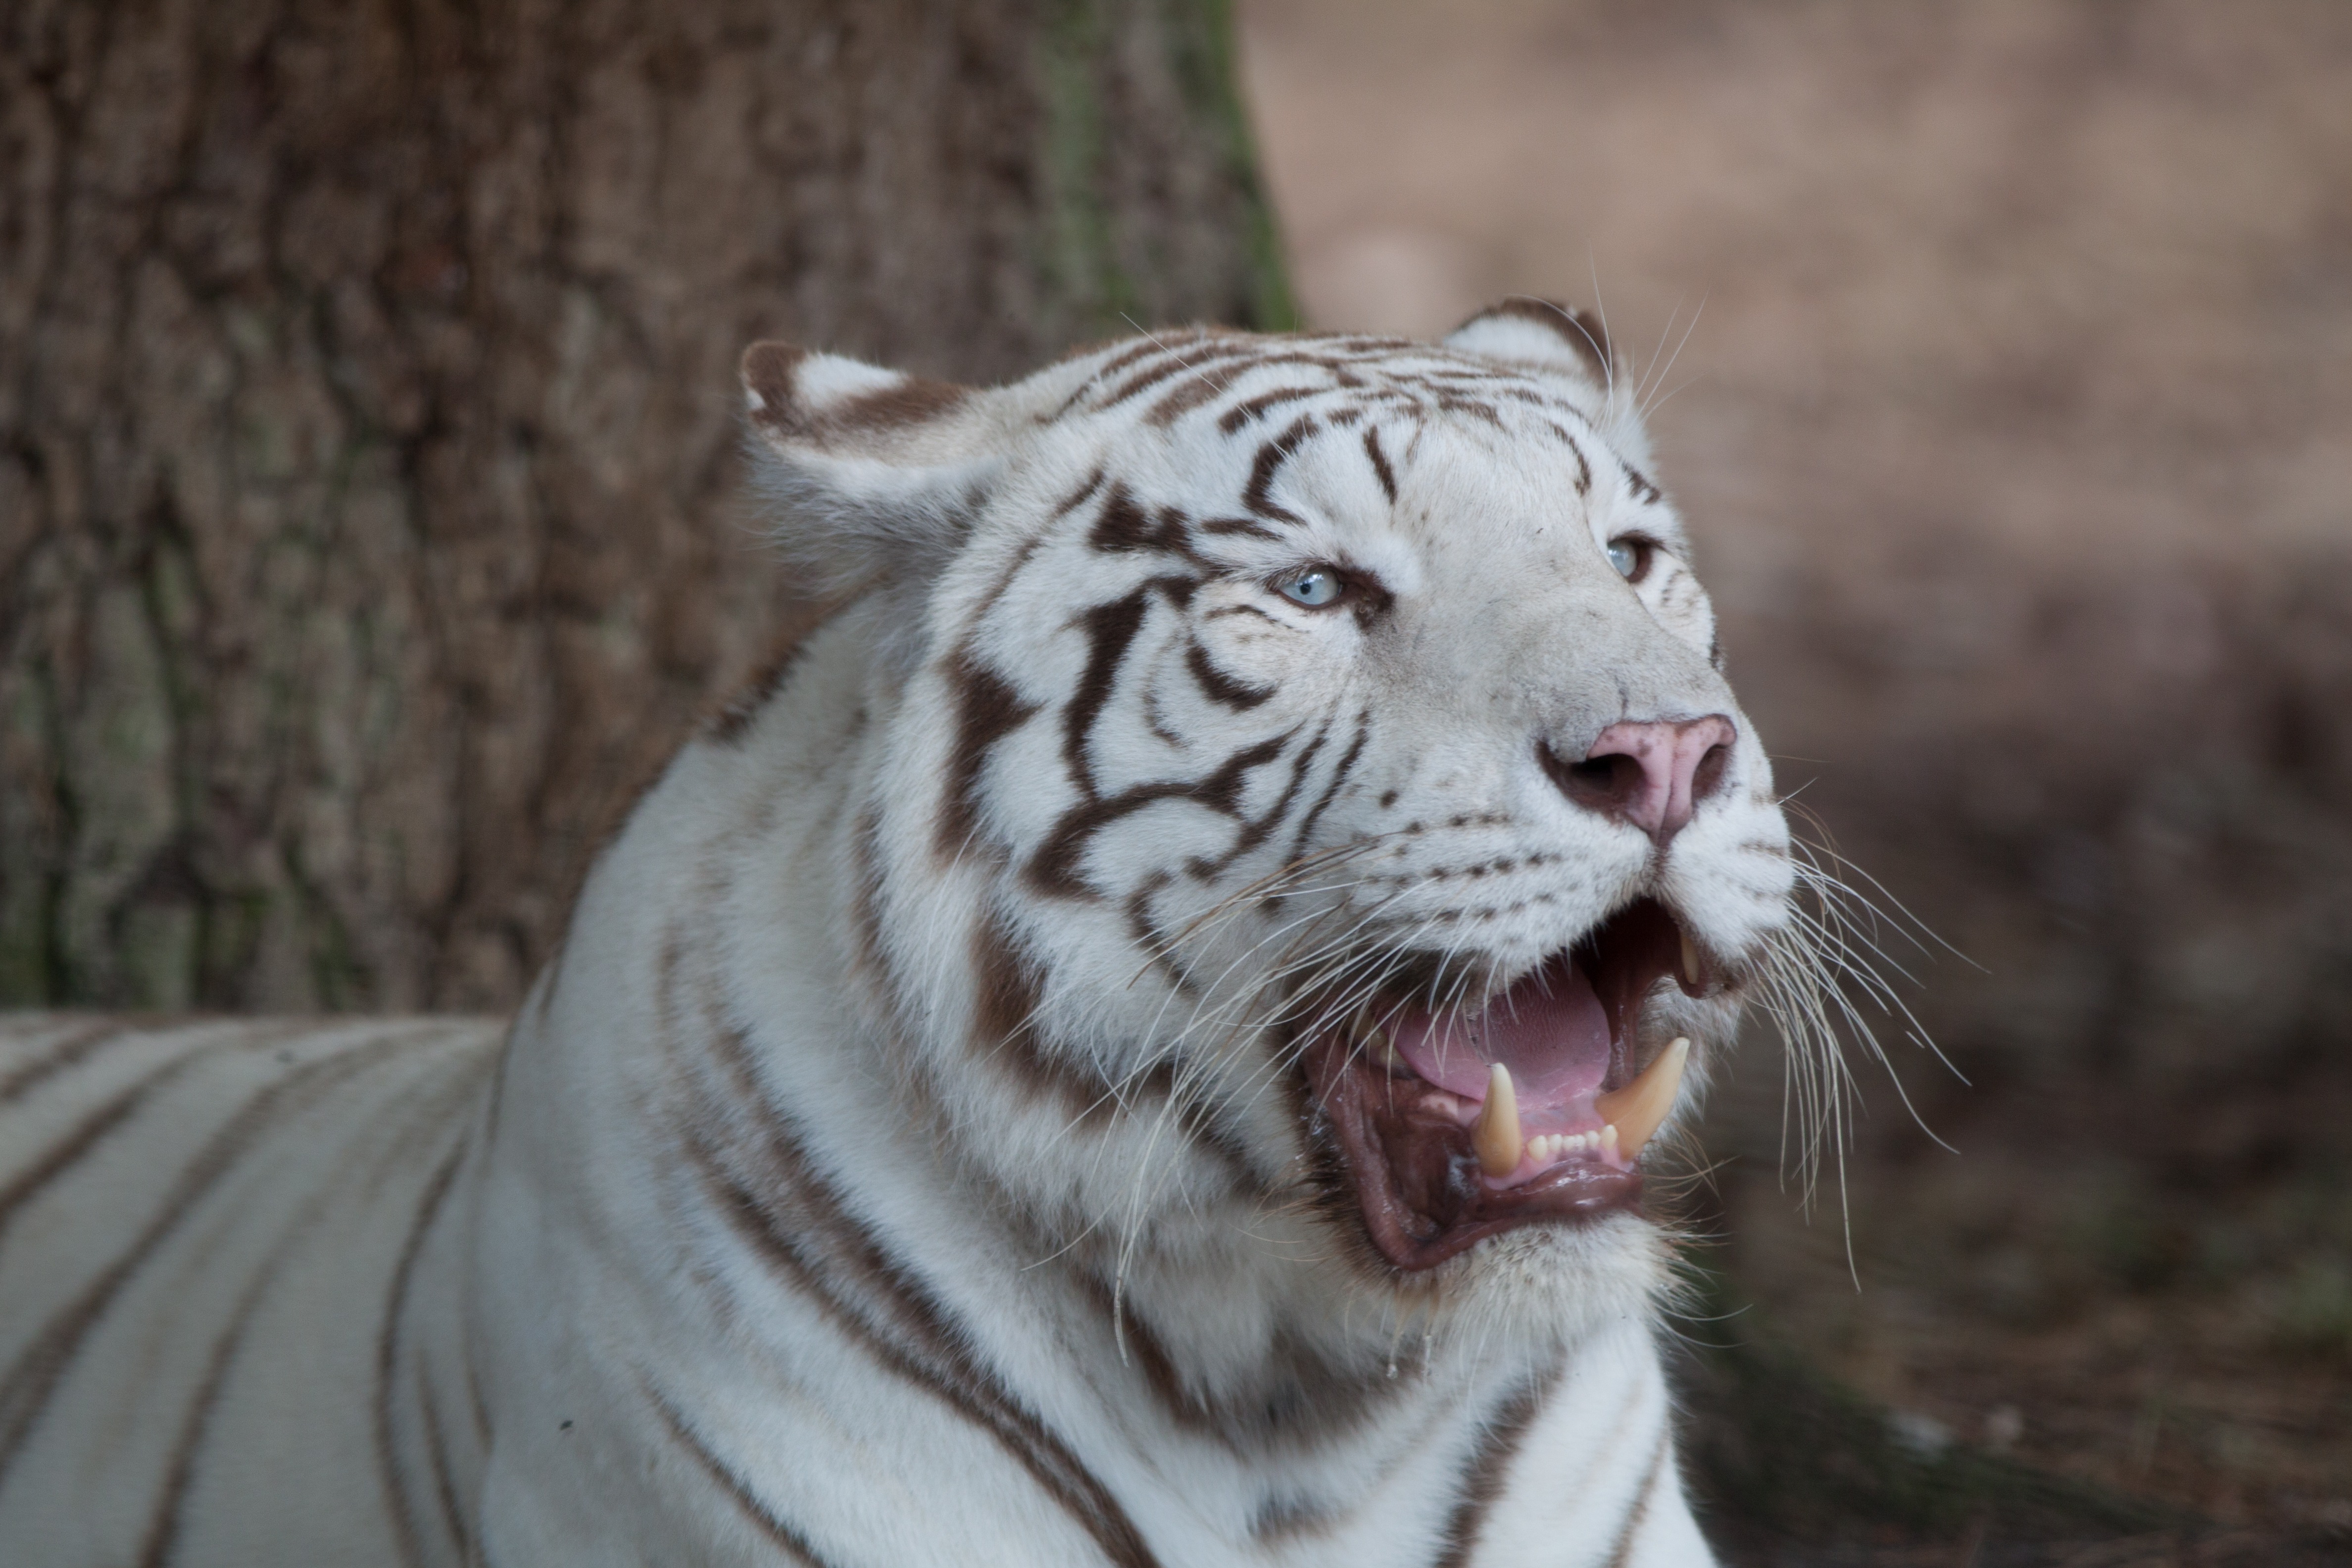
animal, wildlife, zoo, cat, mammal, fauna, big cat, yawn, whiskers, tiger, vertebrate, creature, tigers, carnivores, big cats, cat like mammal